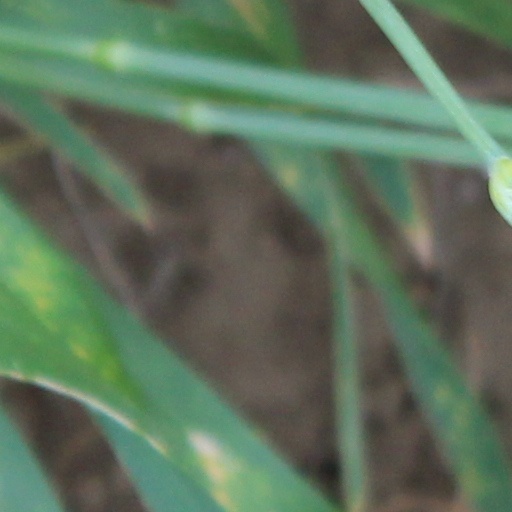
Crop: wheat